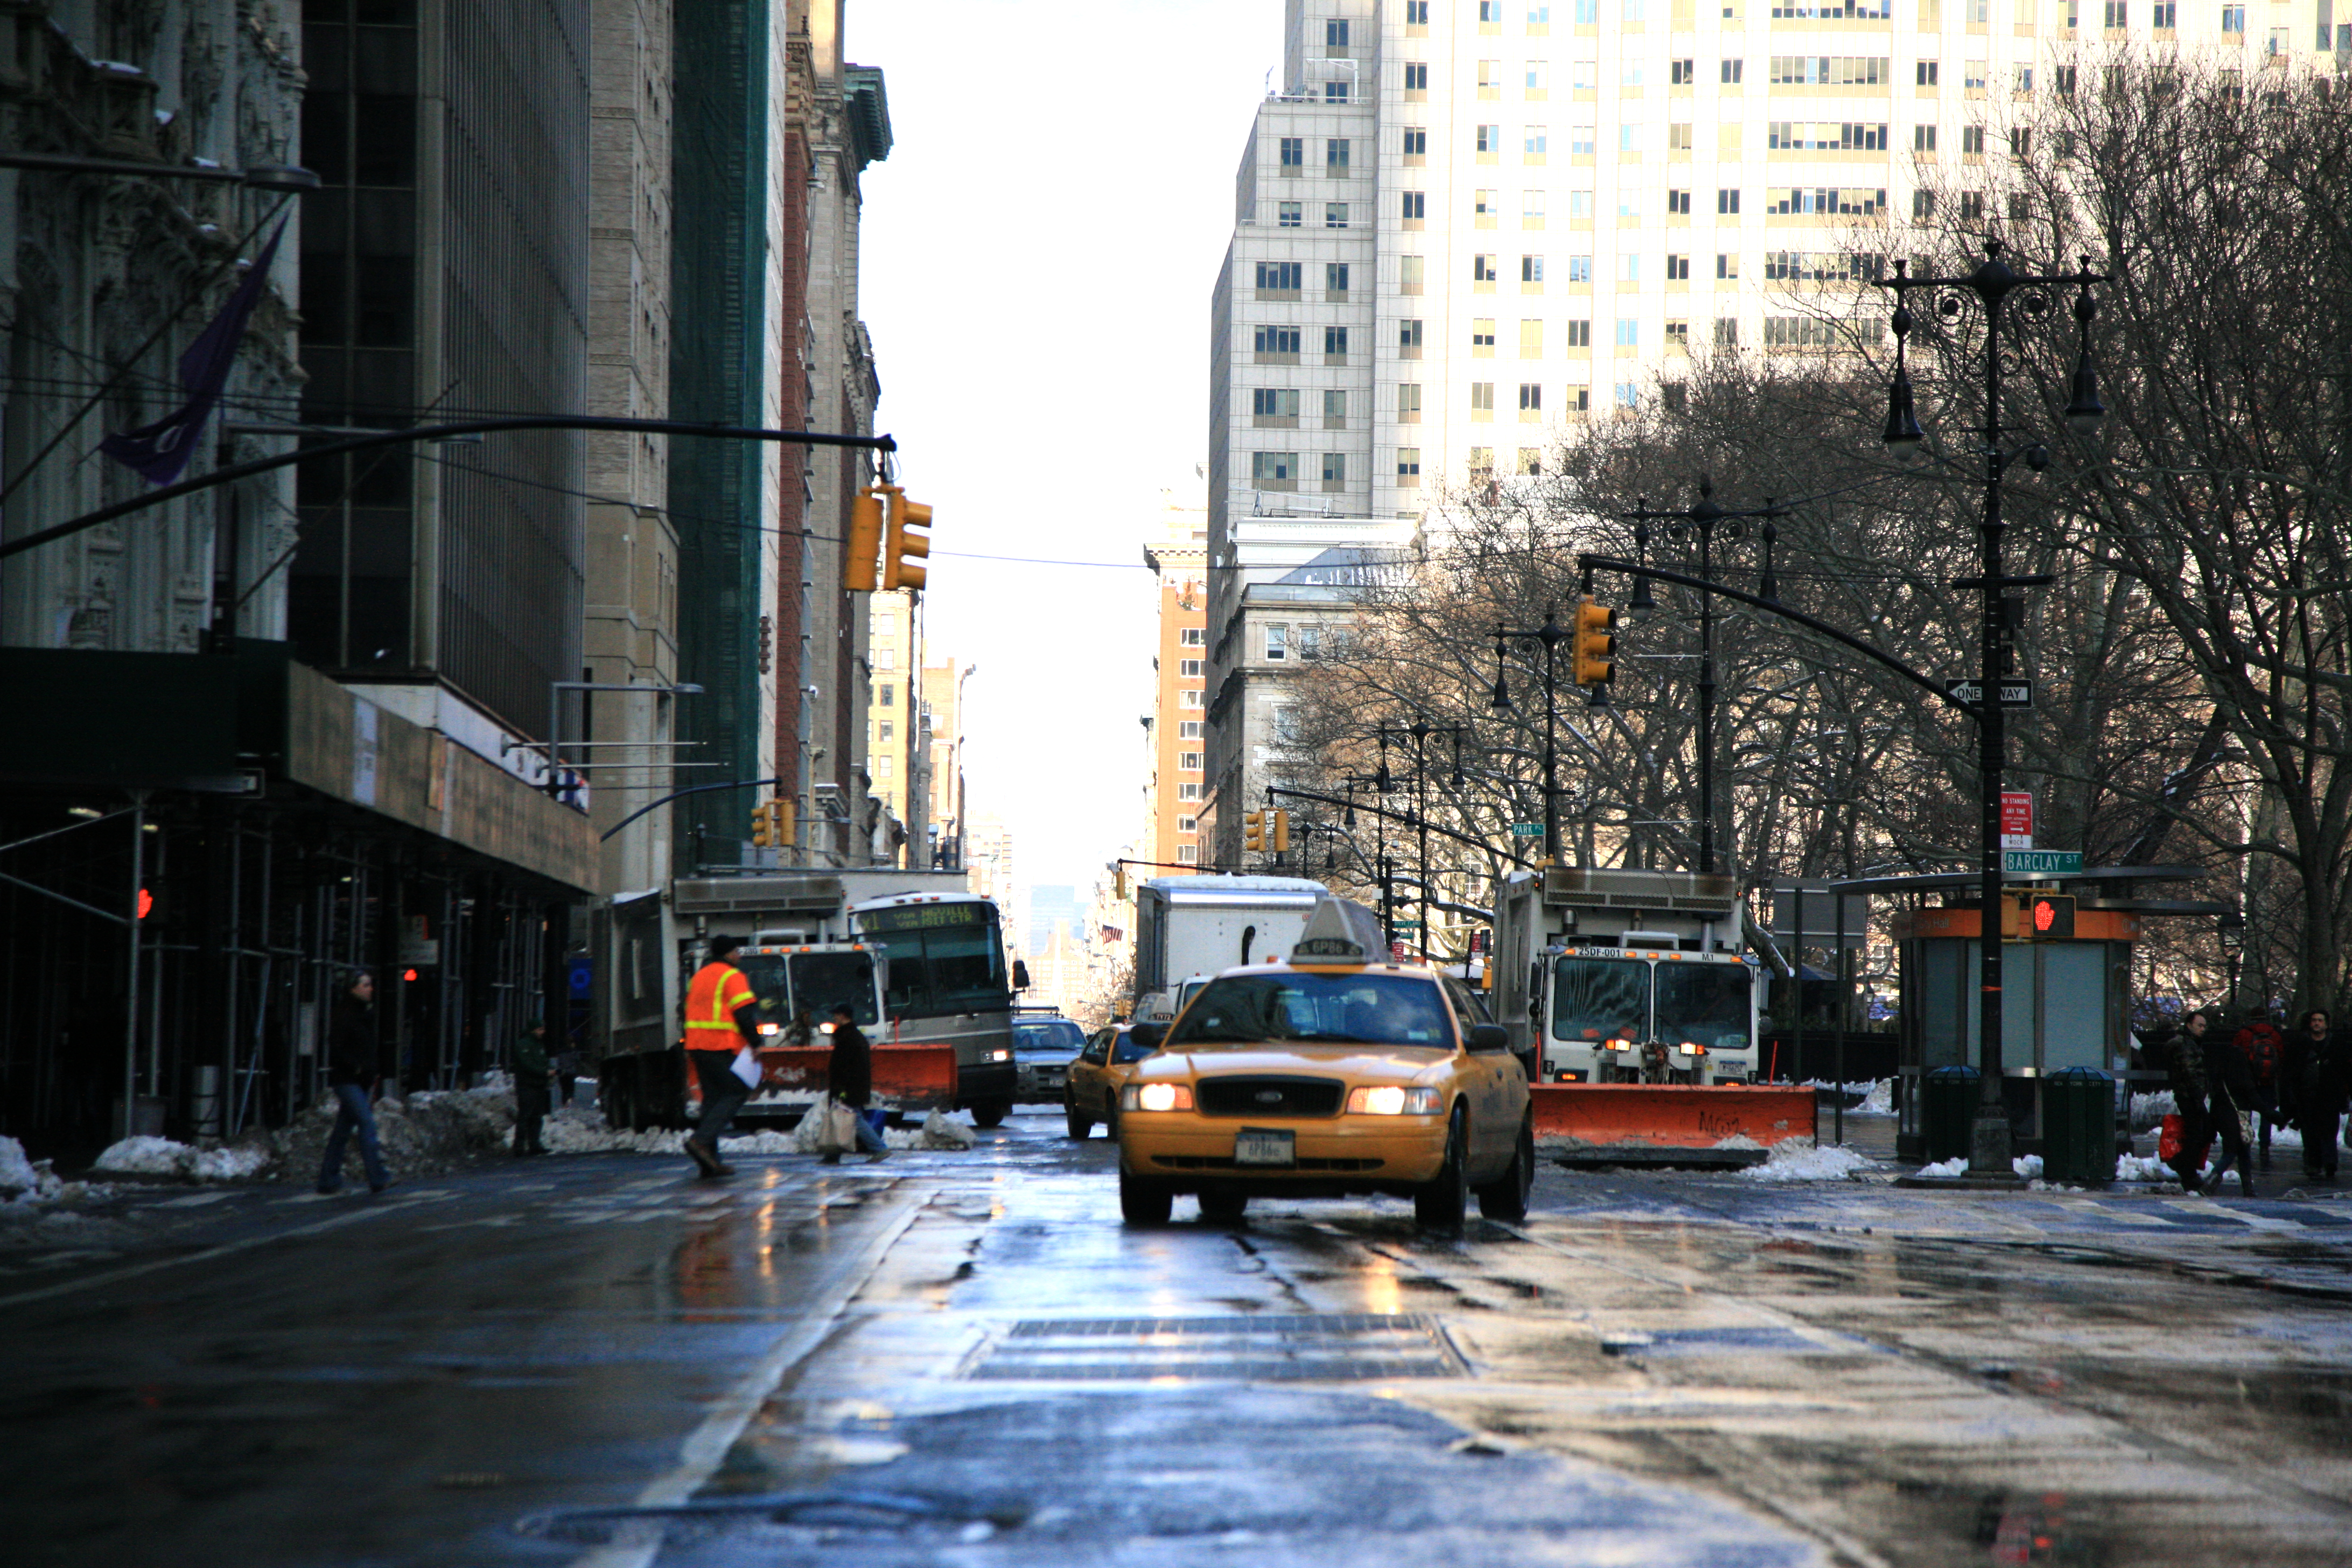
pedestrian, snow, winter, road, traffic, street, town, alley, city, manhattan, cityscape, downtown, transport, evening, vehicle, nyc, canon, weather, lane, public transport, newyork, infrastructure, newyorkcity, ny, 5d, lowermanhattan, broadway, ef24105mmf4lisusm, cityhallpark, neighbourhood, urban area, human settlement, metropolitan area